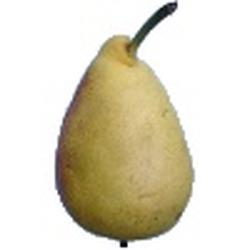
Label: Pear